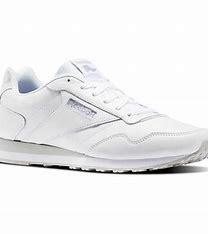
Brand: Reebok
Model: Royal Glide